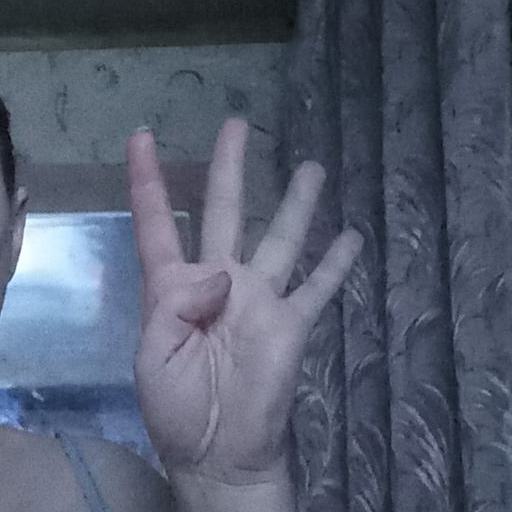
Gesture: four